Eugène Ysaÿe

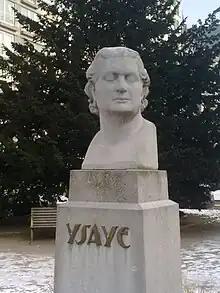
Bust of Eugène Ysaÿe in Liège ( gardens)

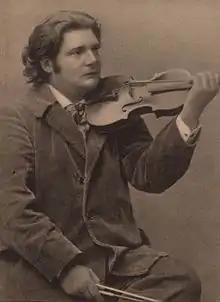
Eugène Ysaÿe

Ysaÿe was married twice. His first marriage, on 28 September 1886 in Arlon, was to Louise Bourdau (from Dendermonde), with whom he had three sons and two daughters: Gabriel (1887–1961), Carry (1889–1930), Thérèse called Thésy (1890–1956), Antoine (1894–1979) and Théodore (1898–1934). César Franck presented his Violin Sonata in A to them as a gift on the morning of the wedding, and after a hurried rehearsal Ysaÿe performed the piece at the marriage celebration. The sonata had its formal concert premiere in Brussels on 15 December 1886 with Franck in the audience.